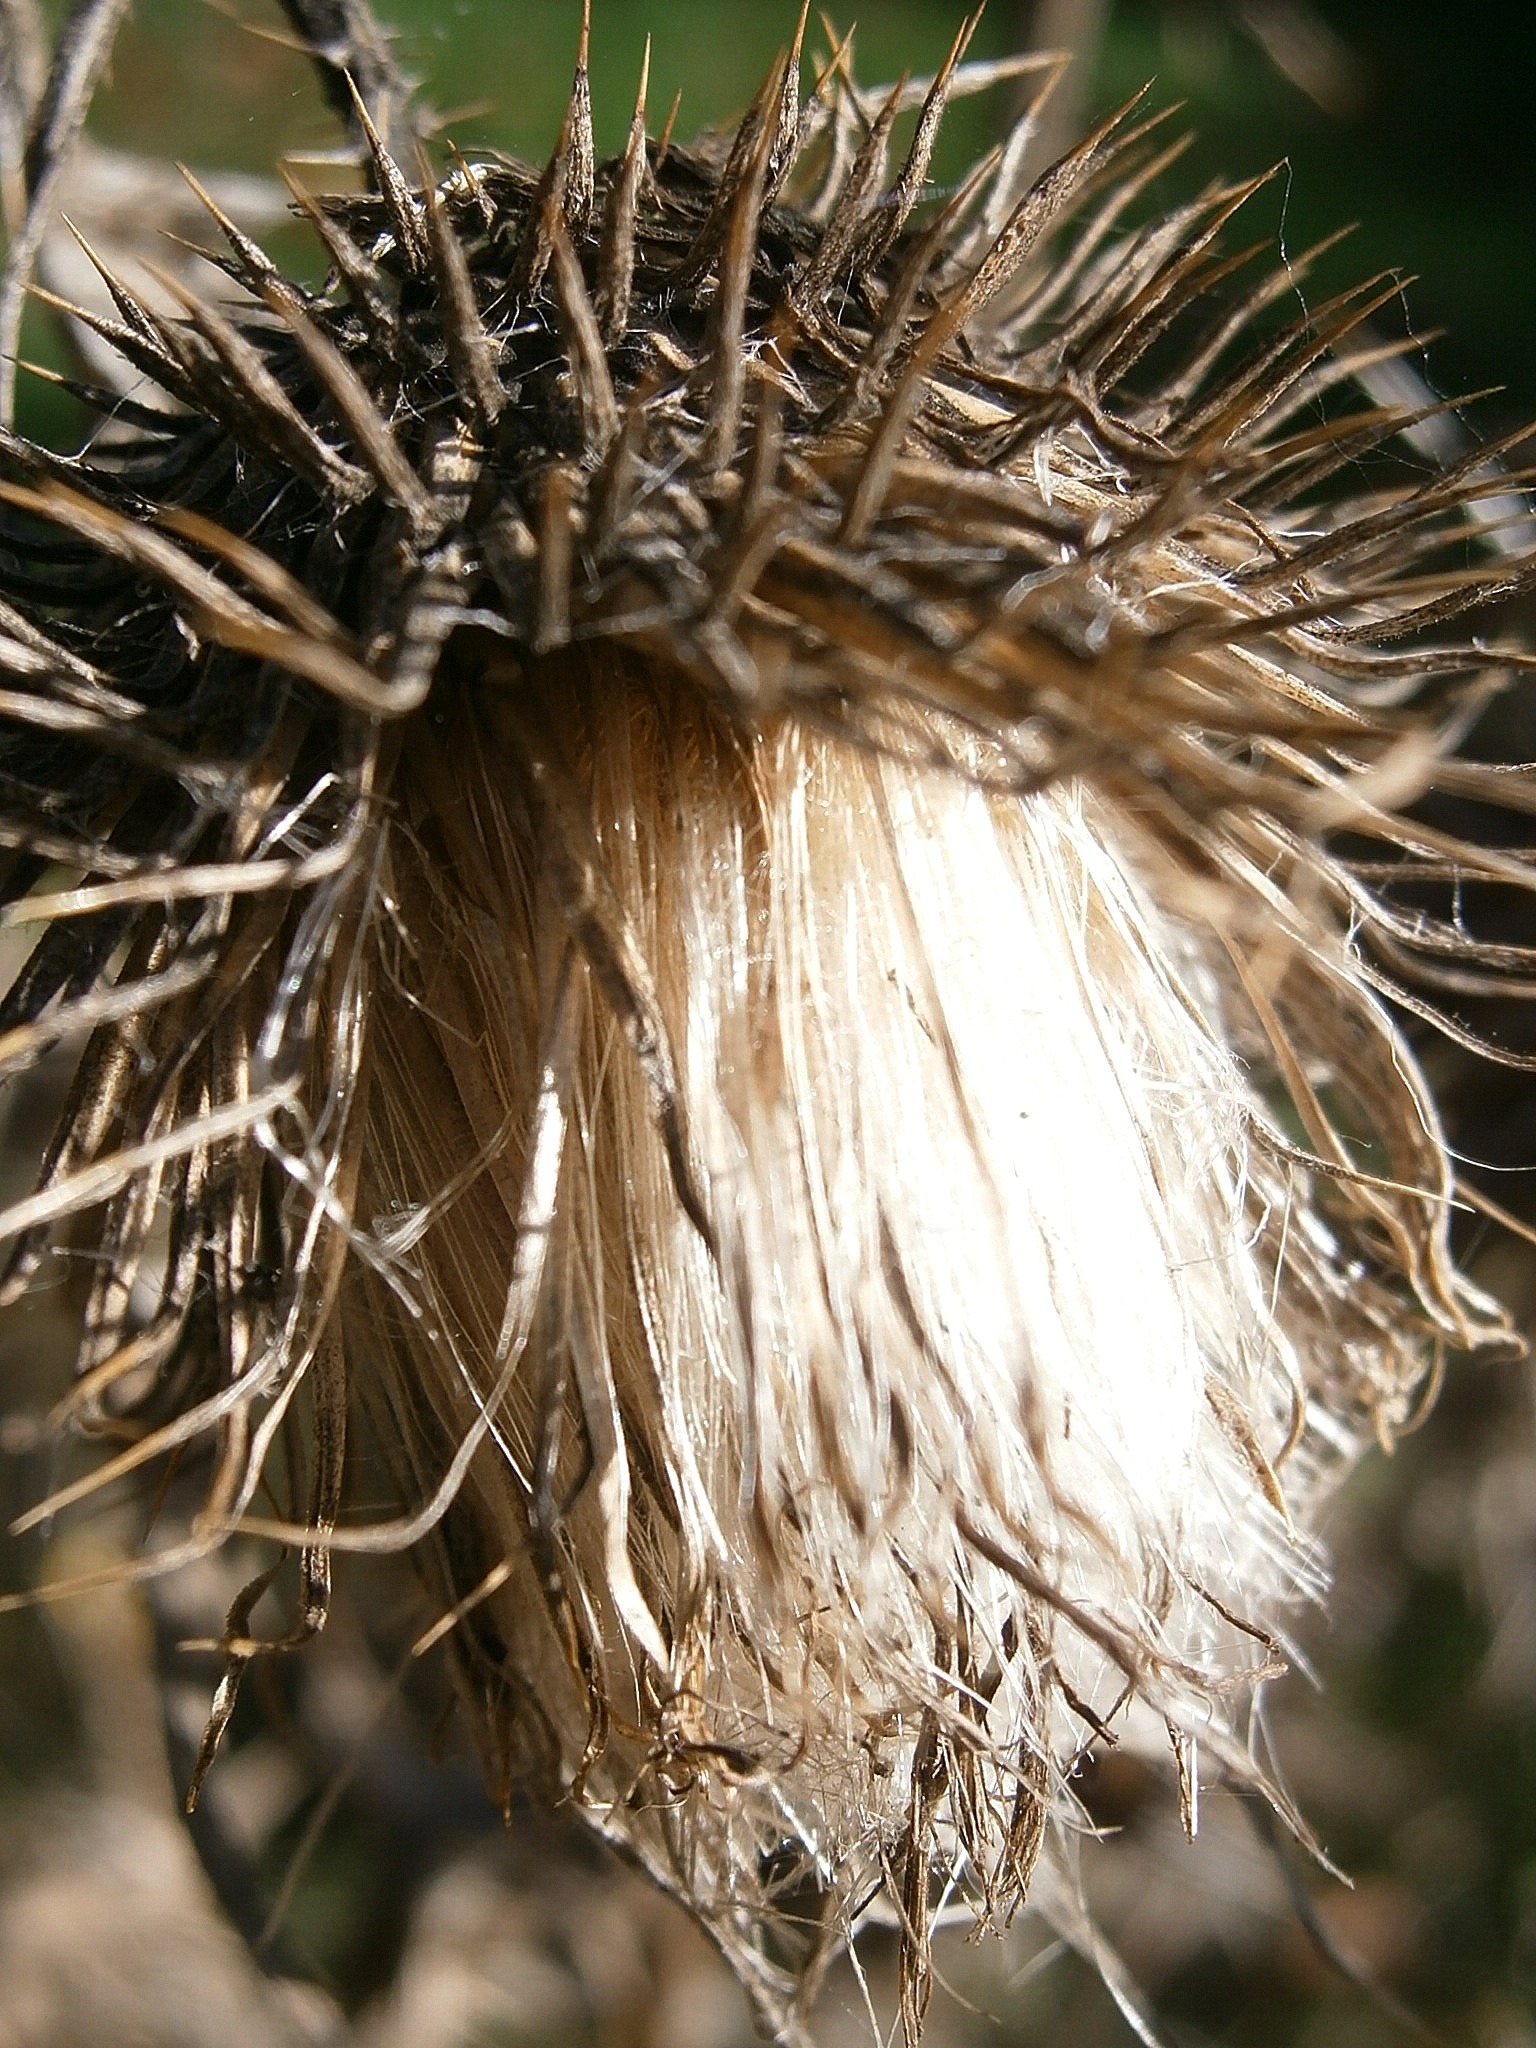
tree, nature, branch, winter, prickly, plant, photography, leaf, flower, autumn, close, flora, twig, close up, coconut, thistles, thistle, faded, composites, macro photography, milk thistle, flowering plant, spiny, off thistle, silybum, land plant, thorns spines and prickles